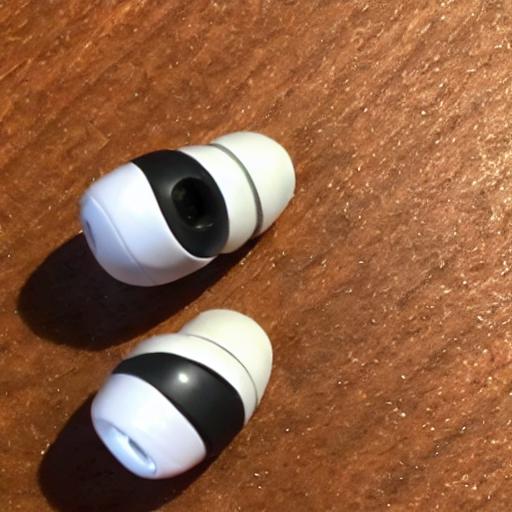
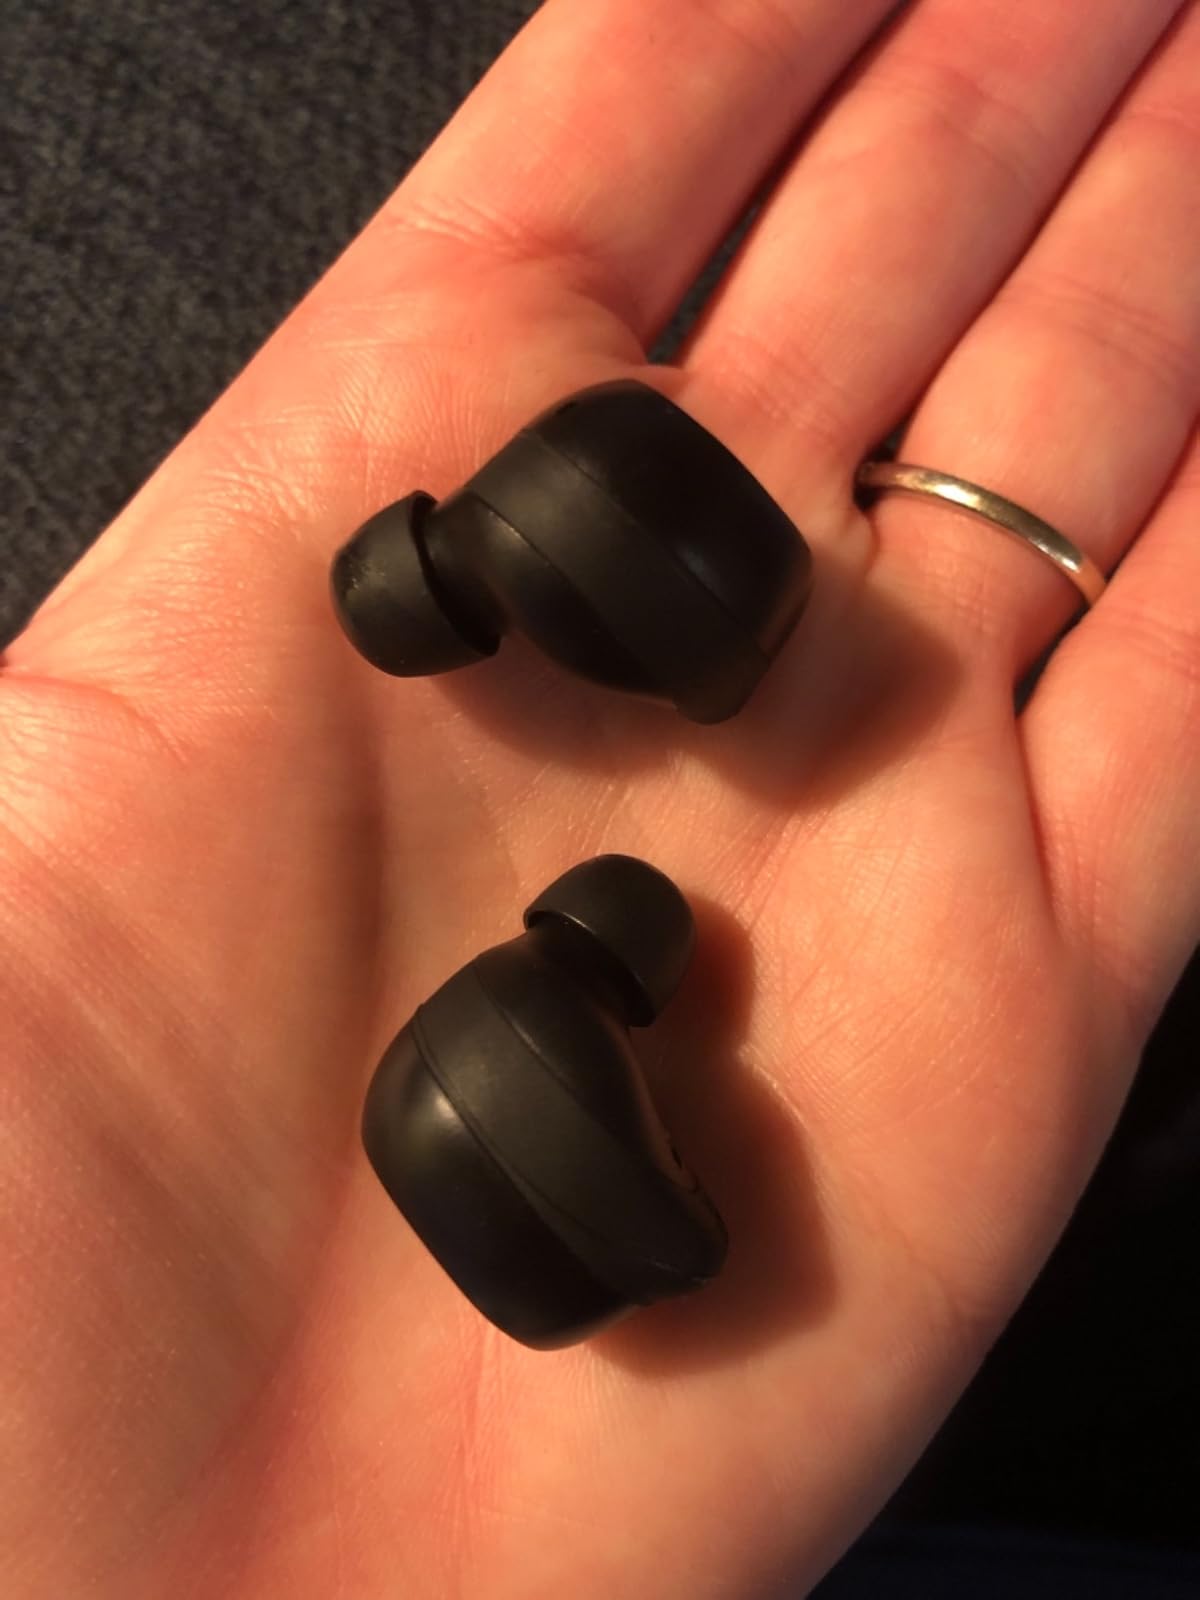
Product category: earbuds
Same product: no